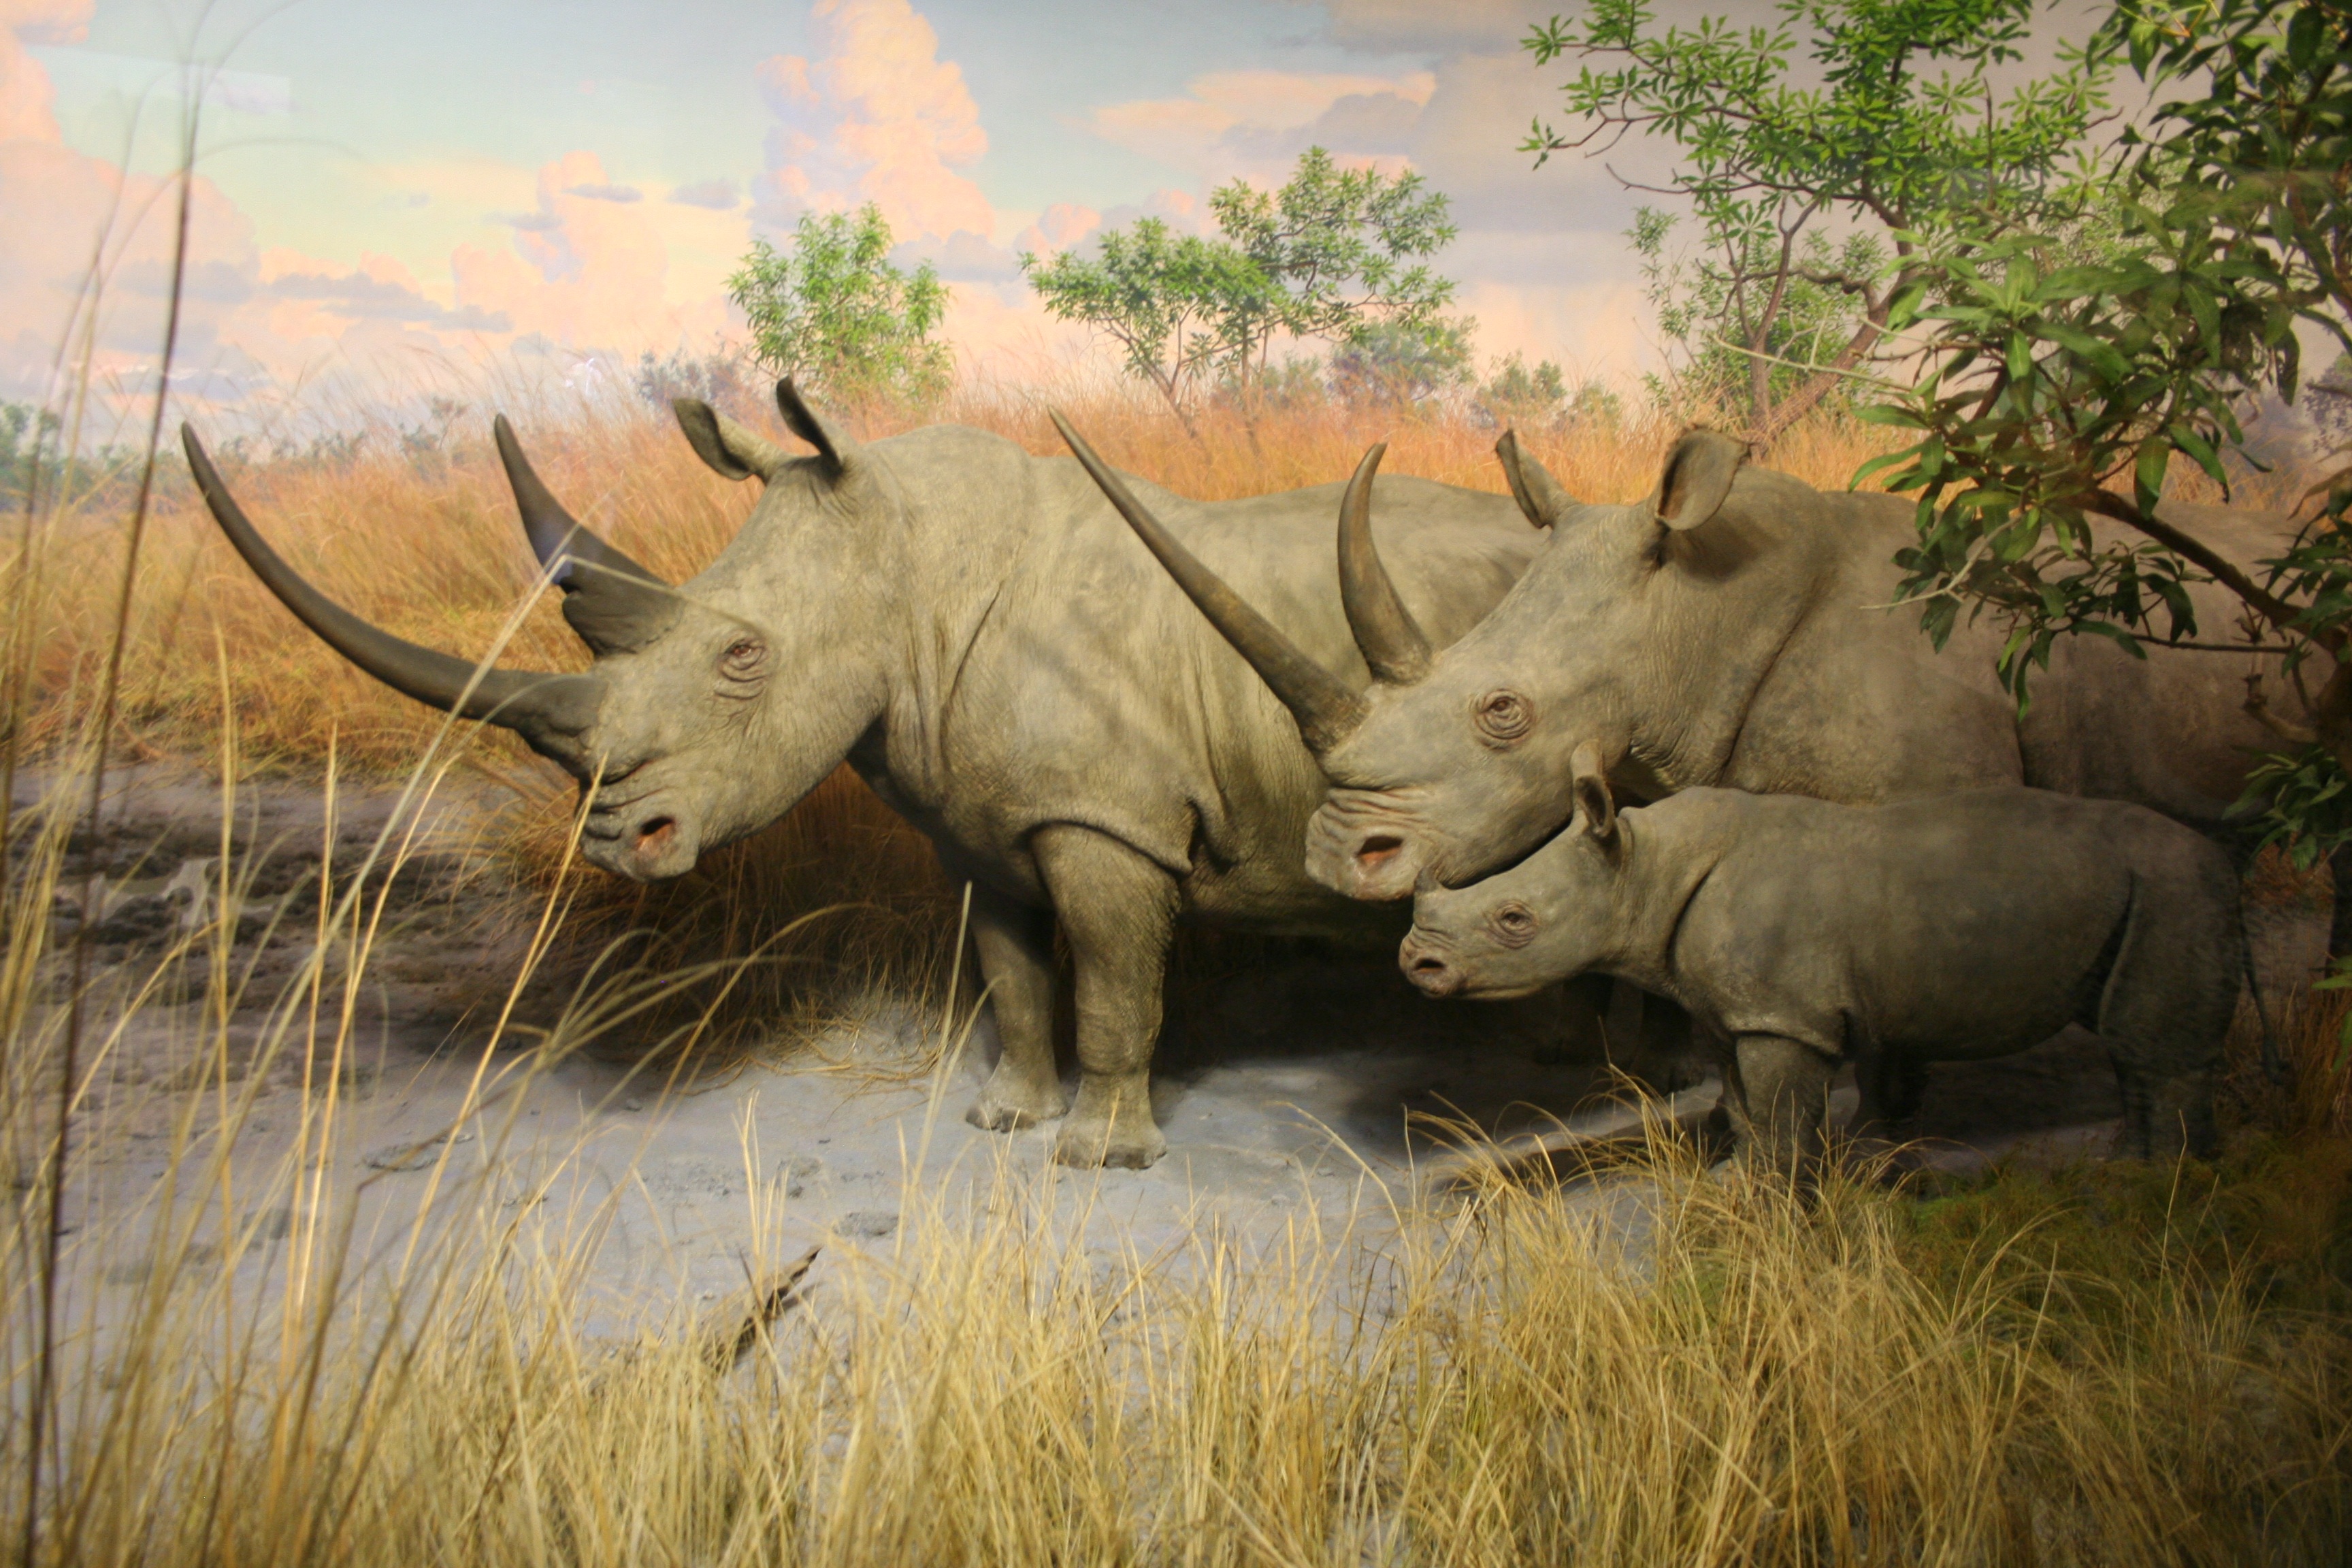
adventure, animal, wildlife, zoo, horn, mammal, fauna, savanna, plain, rhino, wild animal, rhinoceros, safari, pachyderm, big game, large solid